Higher-speed rail

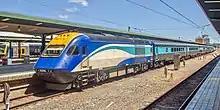
NSW TrainLink XPT at Central station

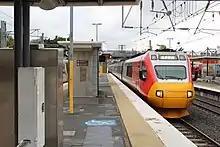
A Diesel Tilt Train at Bowen Hills

In 1999, the concept of Regional Fast Rail project was initiated by the Government of Victoria with a goal to provide express higher-speed rail services between four main regional centres of Victoria (Geelong, Ballarat, Bendigo and the Latrobe Valley) and Melbourne. The initiative included a key component to upgrade rail infrastructure to have top speeds up to . The development phase of initiative was between 2000 and 2002. Finally, the services on four lines began between 2005 and 2006 with top speeds of 160 km/h using VLocity trains. Additionally, Queensland Rail's Tilt Train, the Prospector and NSW TrainLink's XPT all have a top service speed of 160 km/h (99–100 mph).